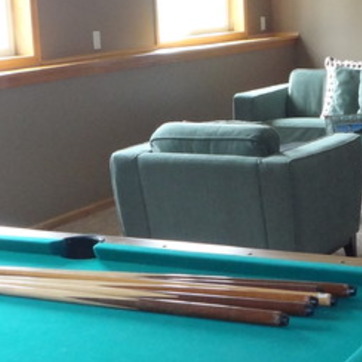
Material: fabric